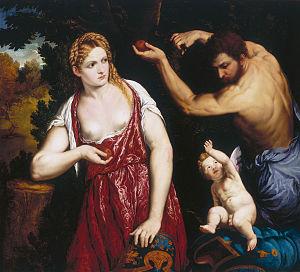
La rhétorique est à la fois la science et l'art de l'action du discours sur les esprits. Le mot provient du latin rhetorica, emprunté au grec ancien ῥητορικὴ τέχνη, qui se traduit par « technique, art oratoire ». Plus précisément, selon Ruth Amossy : « telle qu’elle a été élaborée par la culture de la Grèce antique, la rhétorique peut être considérée comme une théorie de la parole efficace liée à une pratique oratoire ».
Une figure de style, du latin figura, est un procédé d’écriture qui s’écarte de l’usage ordinaire de la langue et donne une expressivité particulière au propos. On parle également de figure de rhétorique ou de figure du discours. Si certains auteurs établissent des distinctions dans la portée des deux expressions, l’usage courant en fait des synonymes.